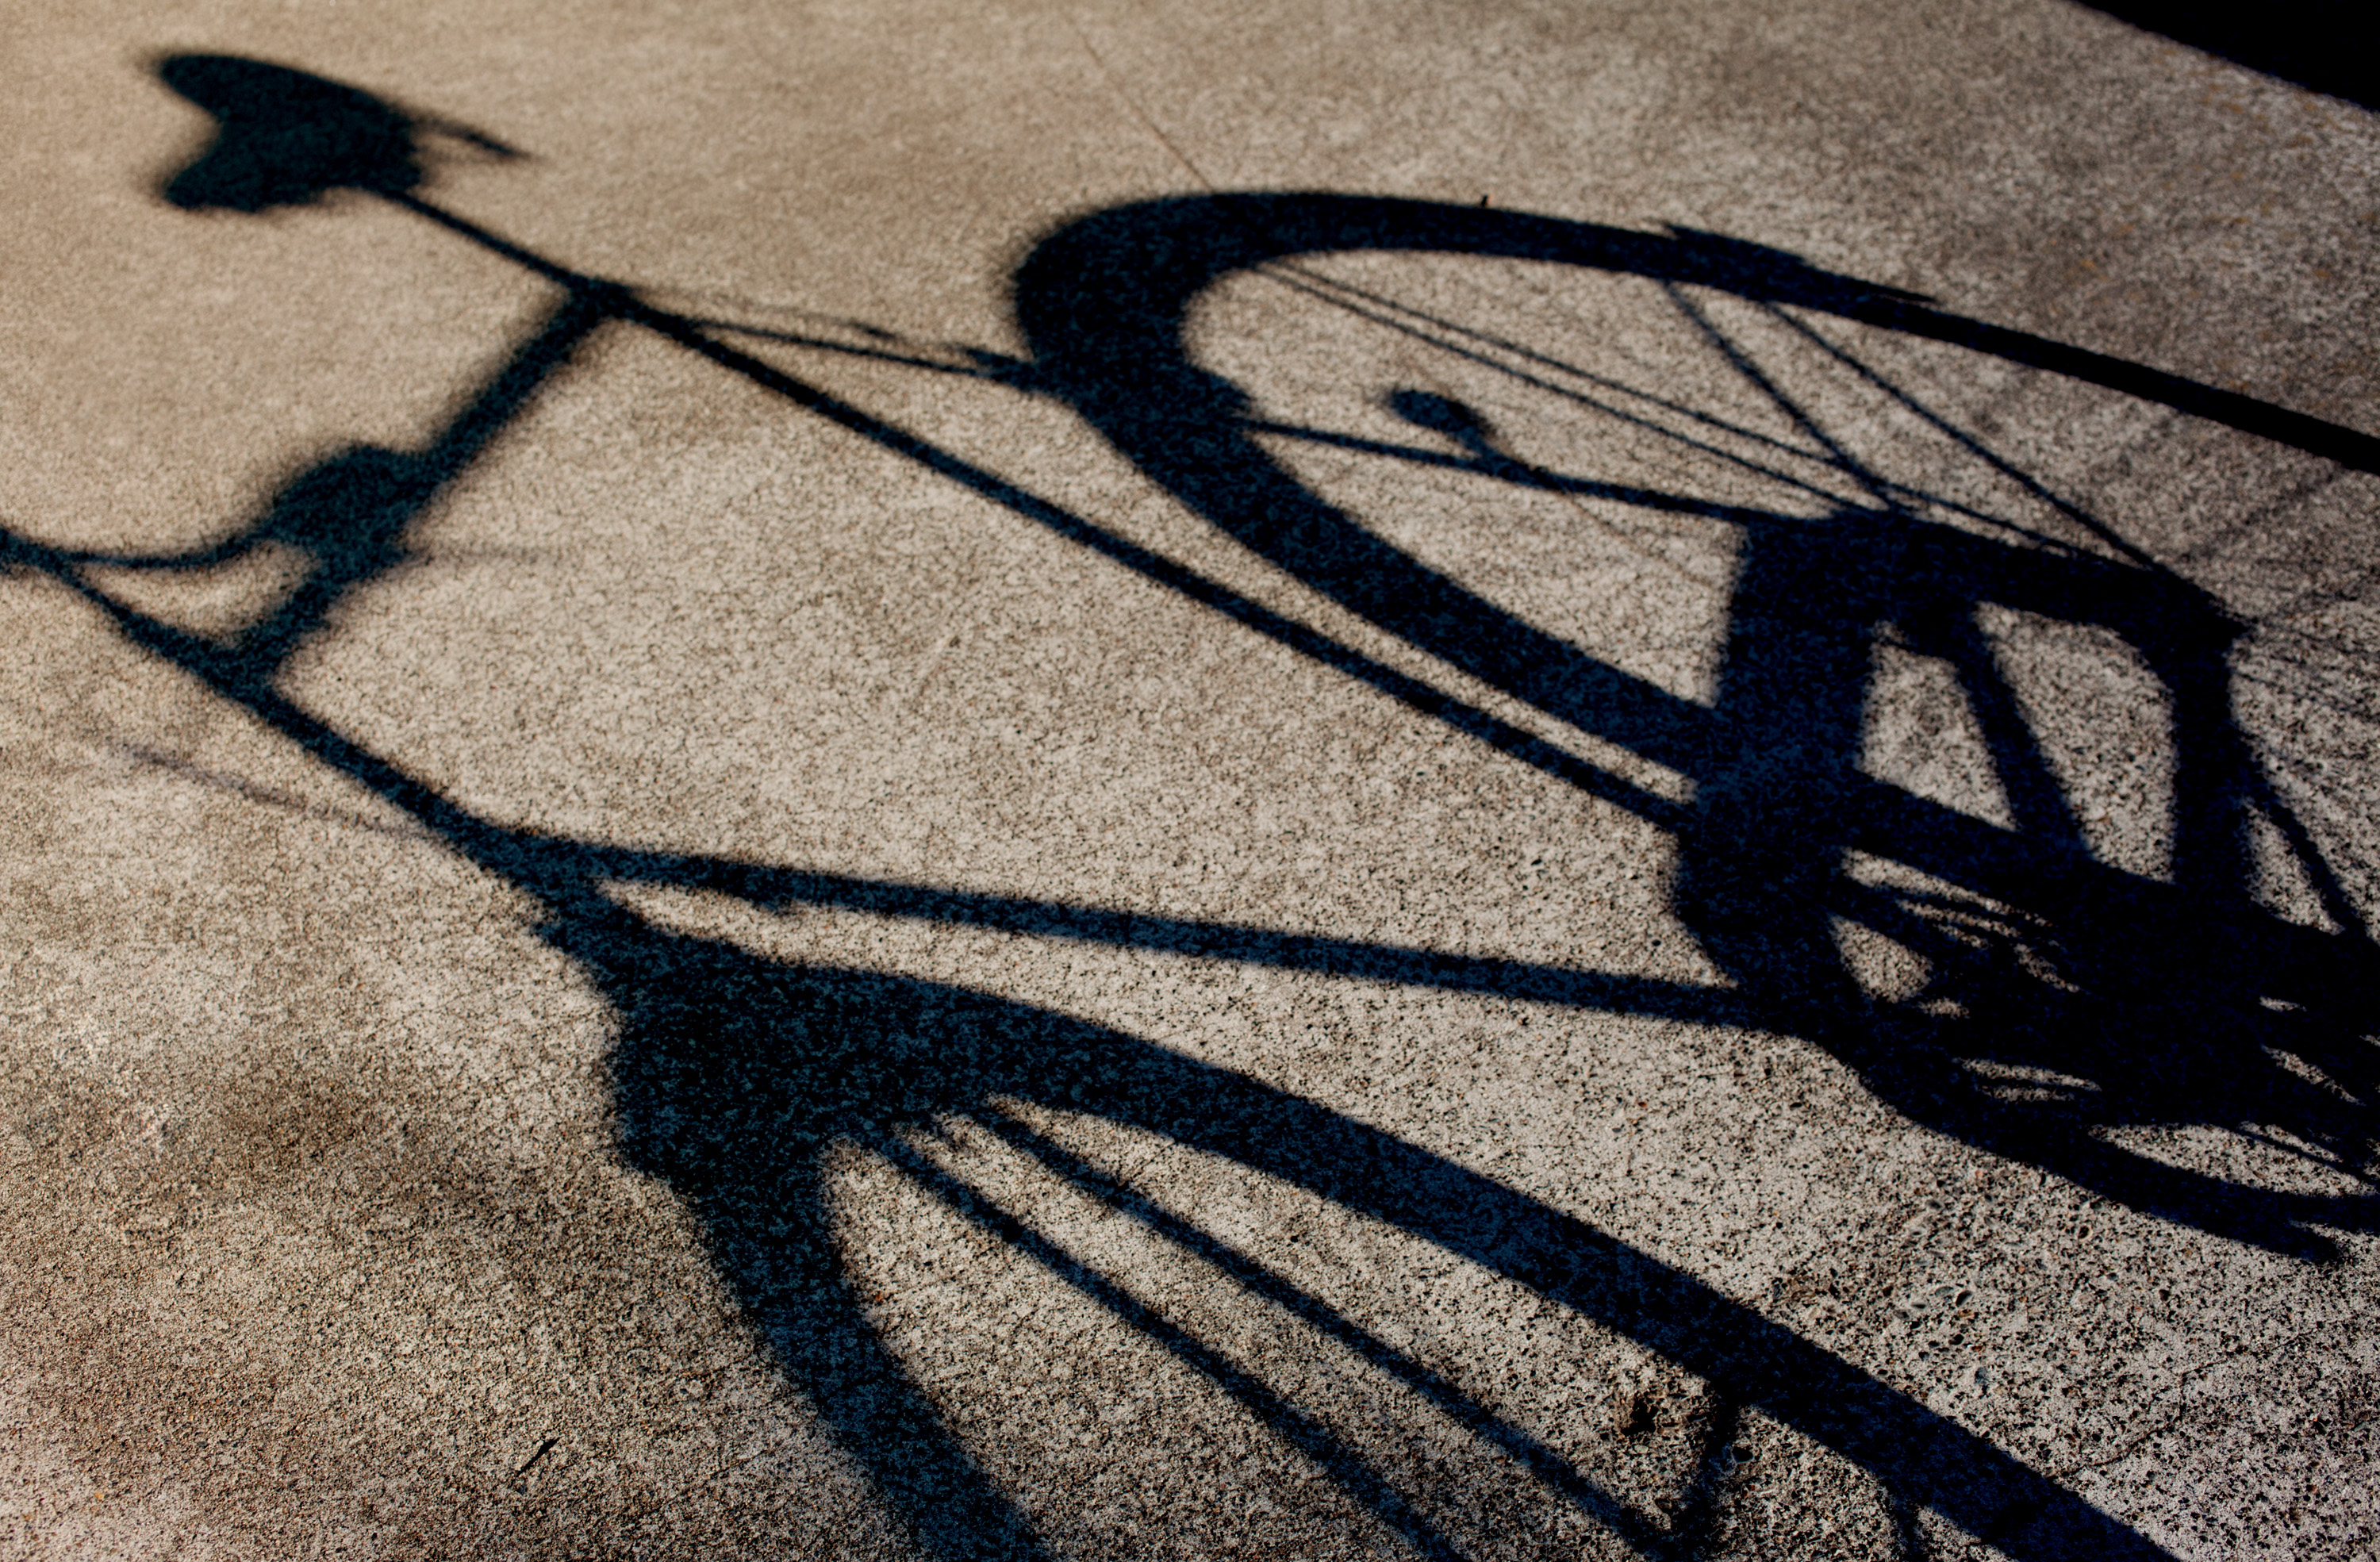
sand, black and white, bike, wall, asphalt, line, color, shadow, black, monochrome, california, circle, art, shape, sacramento, flooring, road surface, monochrome photography